Conrad of Lichtenberg

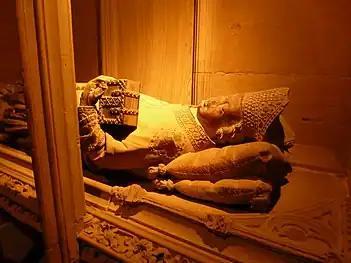
Tombstone of Conrad of Lichtenberg

Conrad of Lichtenberg (1240 – 1 August 1299) was a bishop of Strasbourg in the 13th century.